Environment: real
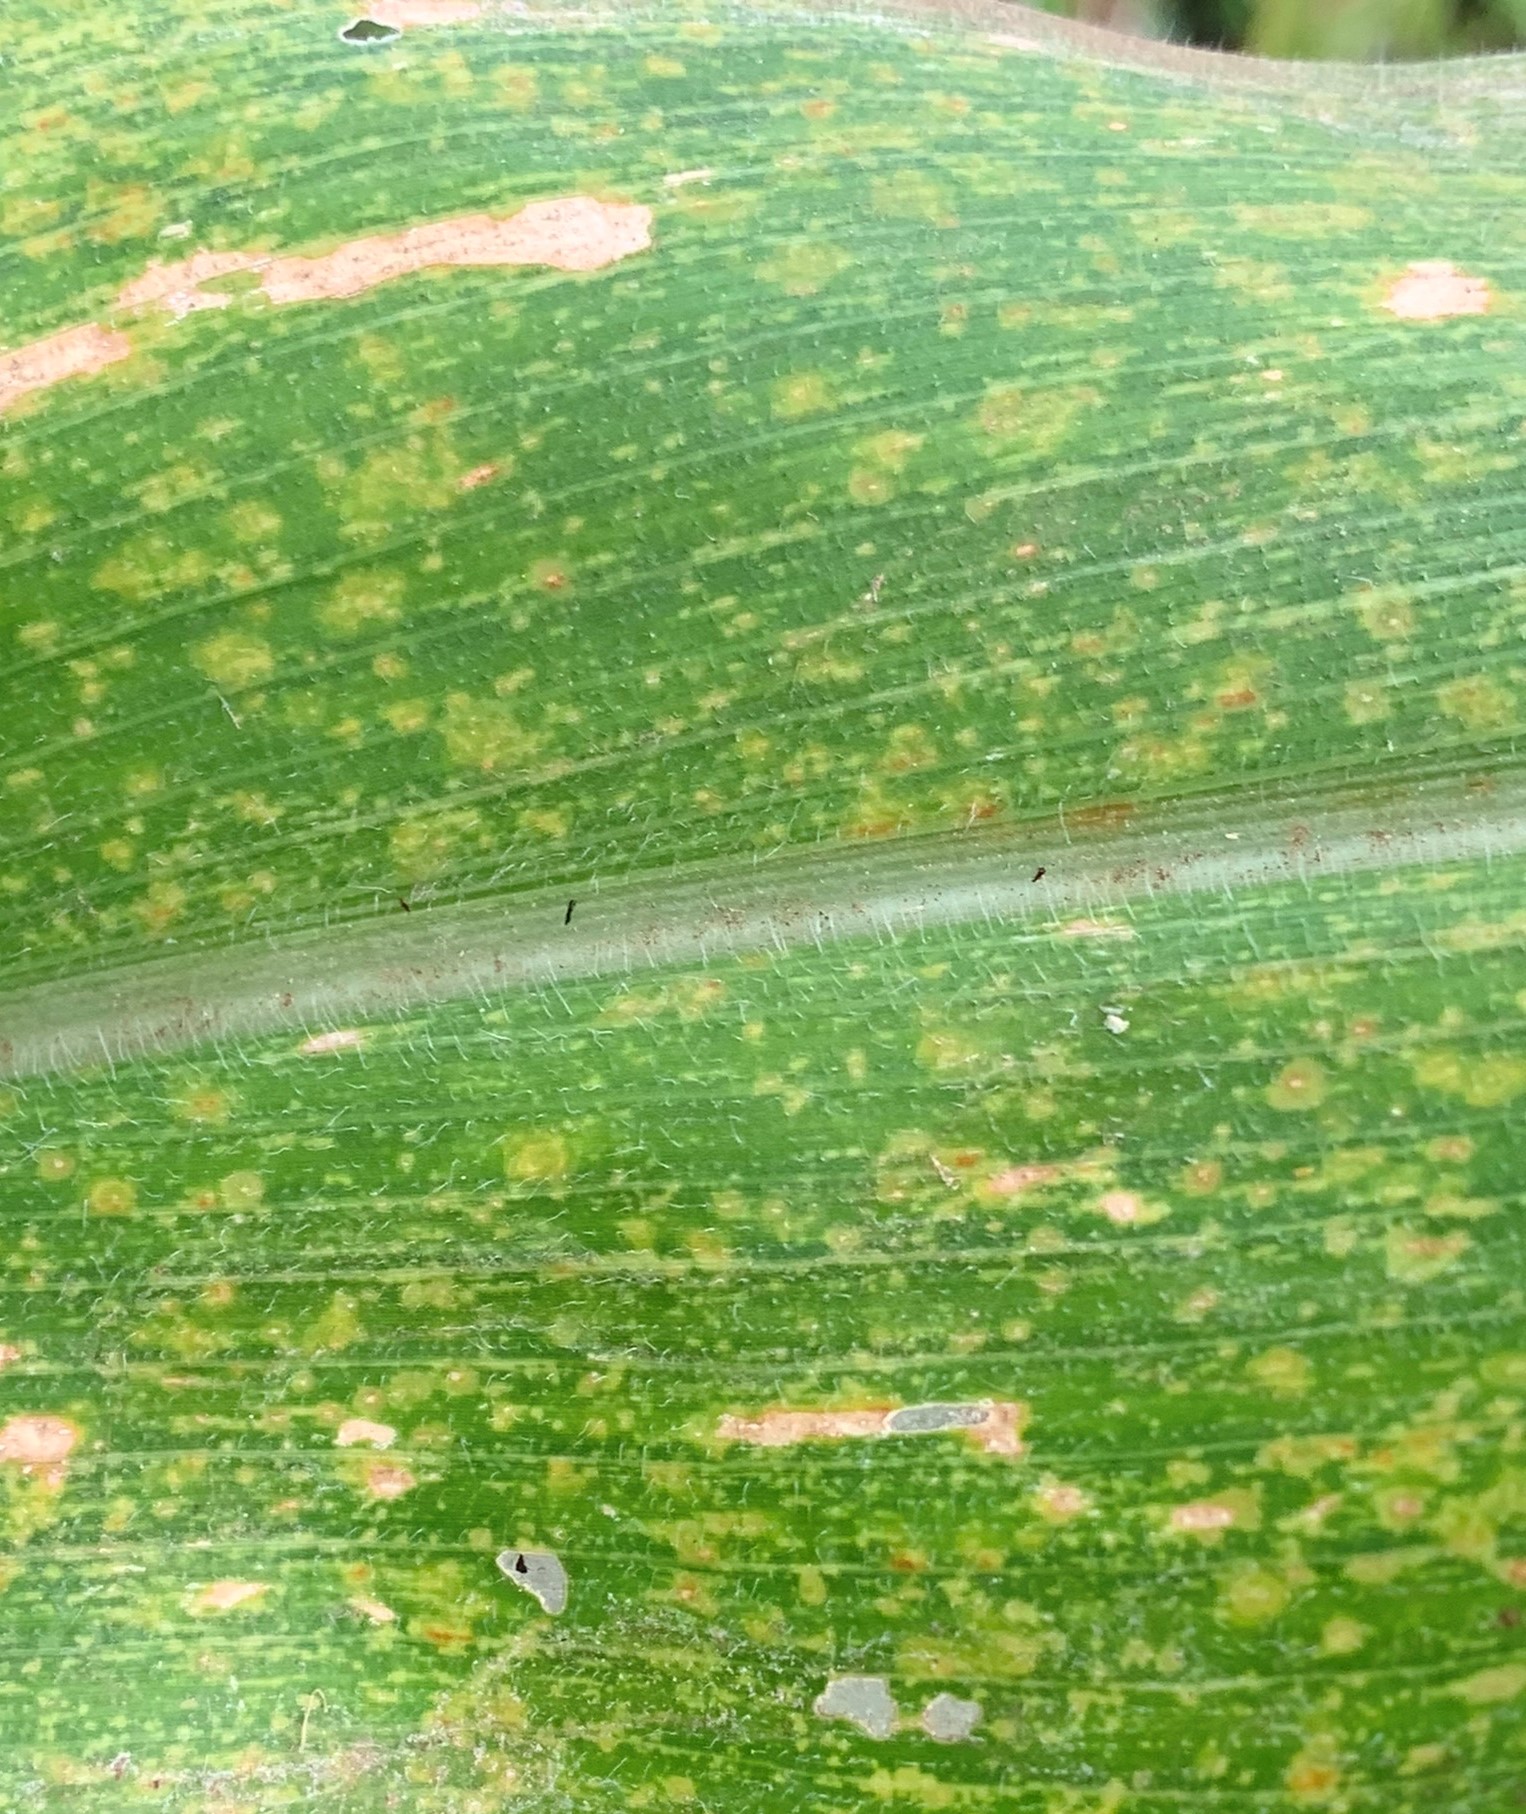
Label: lethal_necrosis